Laportea

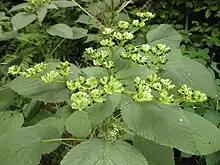
"Laportea canadensis"

, Kew's Plants of the World Online lists 36 species in the genus "Laportea":